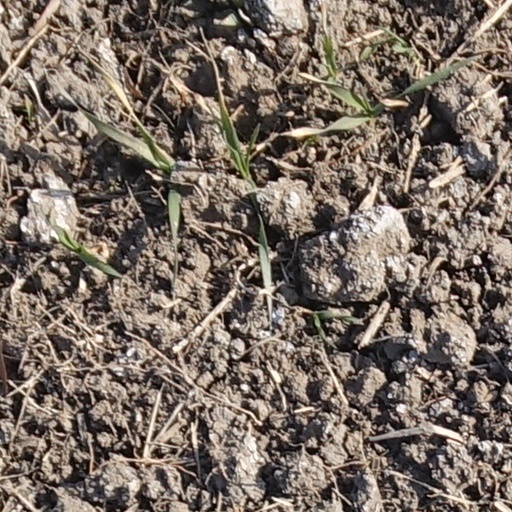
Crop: wheat